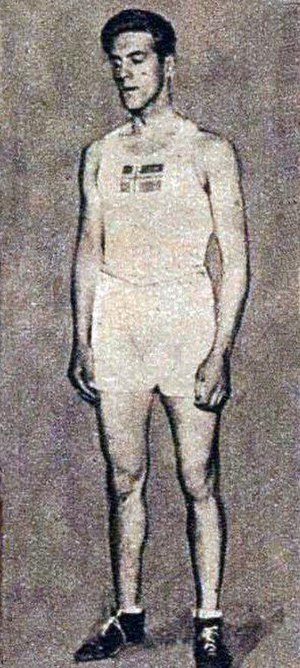
Otto von Porat
Otto von Porat i 1924
Otto Wessel von Porat var en norsk sværvægtsbokser. Otto von Porat vandt olympisk guldmedalje ved OL i 1924, da han i finalen besejrede den danske sværvægter Søren Petersen. Otto von Porat havde endvidere en lang karriere som professionel, hvor han boksede en lang række kampe i USA og i Europa.